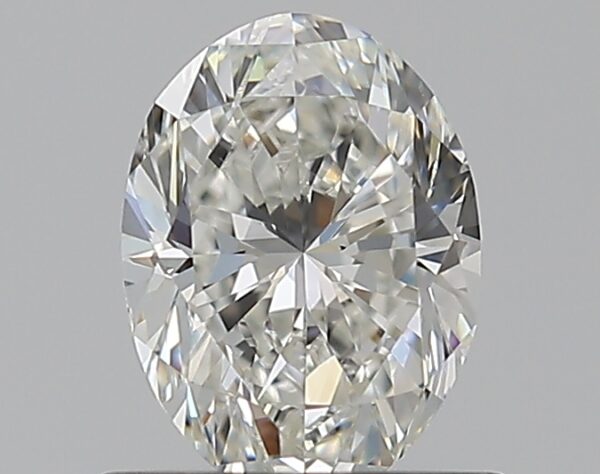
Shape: oval
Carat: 0.7
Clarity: VS2
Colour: G
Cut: GD
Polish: EX
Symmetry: GD
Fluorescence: N
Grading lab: GIA
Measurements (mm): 6.45 x 4.82 x 3.27